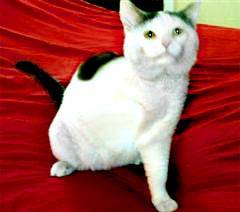
Label: cat